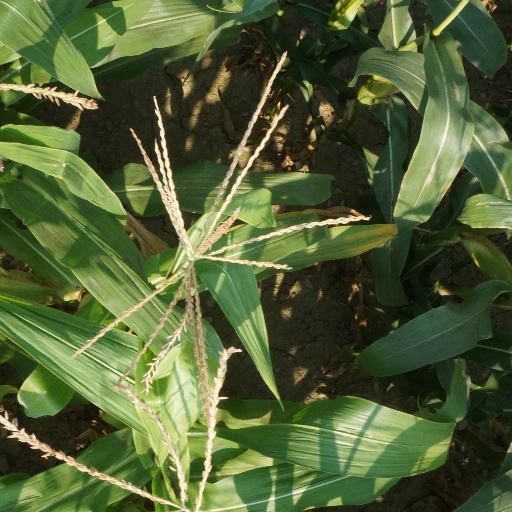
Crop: maize; corn